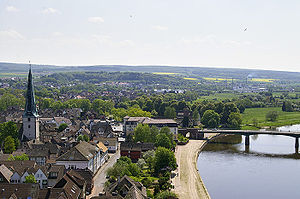
Holzminden
Den gamle bydel og Weserkaj
Holzminden er administrationsby i Landkreis Holzminden i den tyske delstat Niedersachsen.